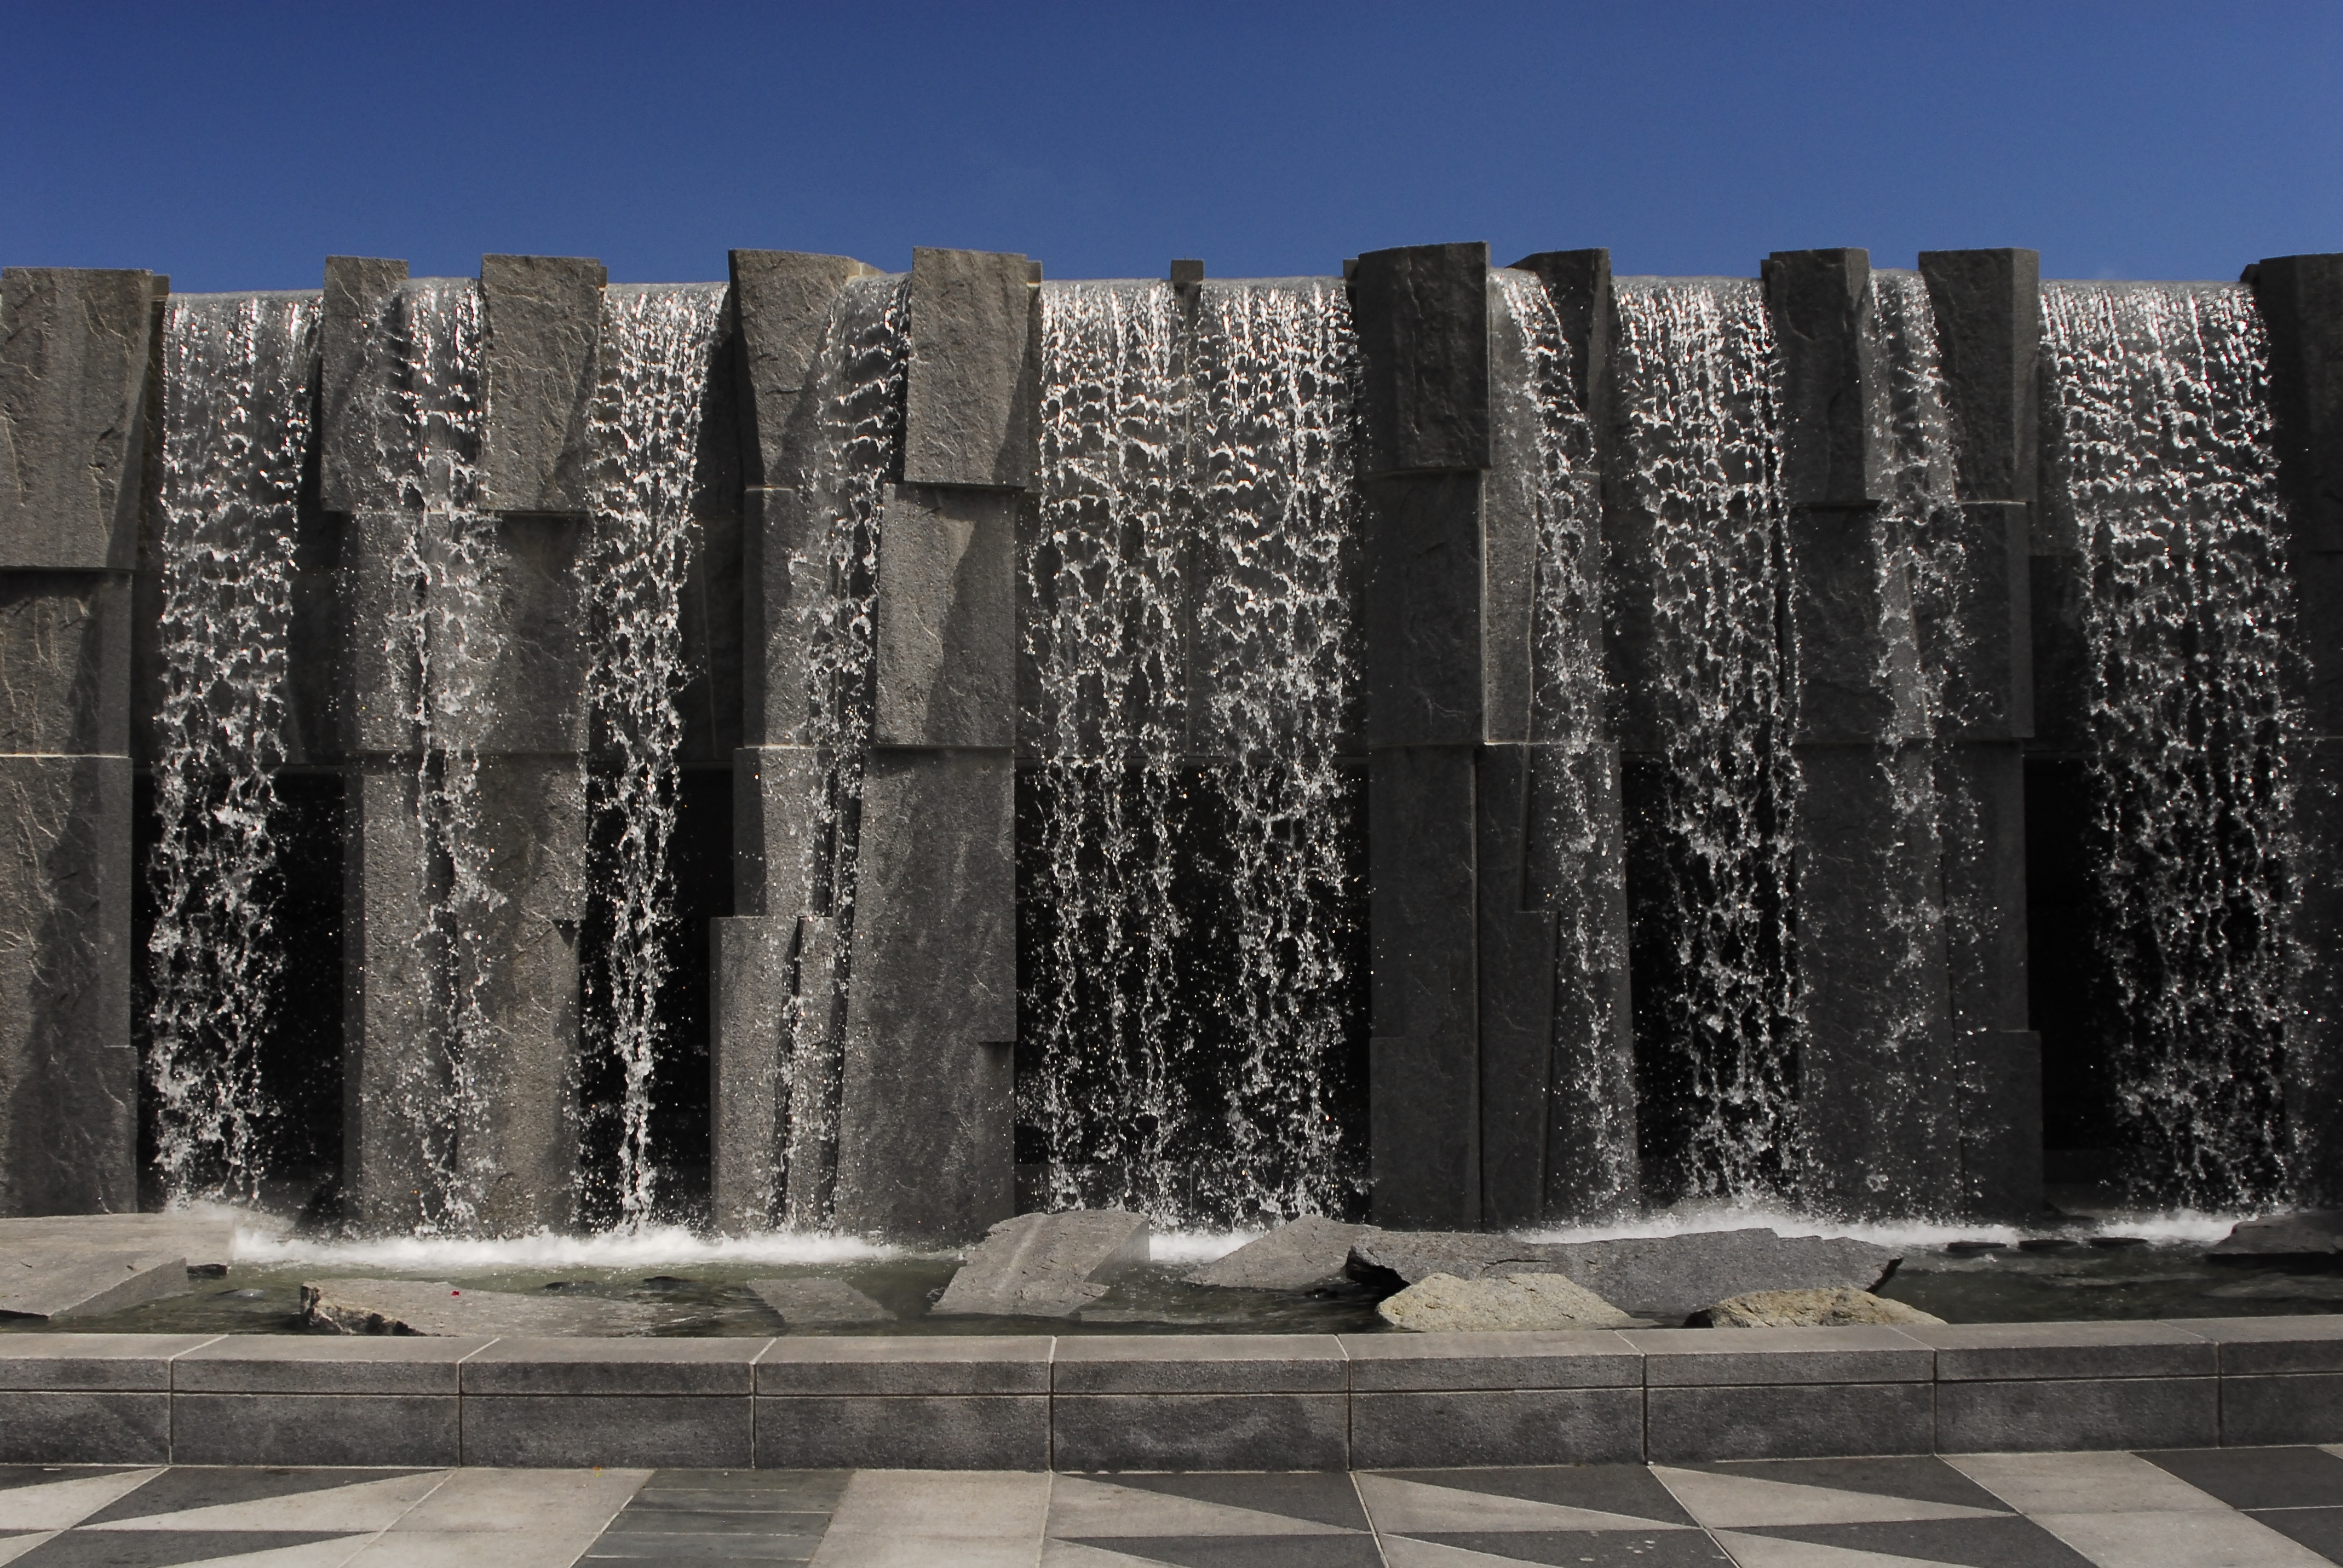
rock, architecture, structure, city, urban, wall, san francisco, column, park, sculpture, memorial, art, fountain, water feature, monolith, yerba buena, outdoor structure